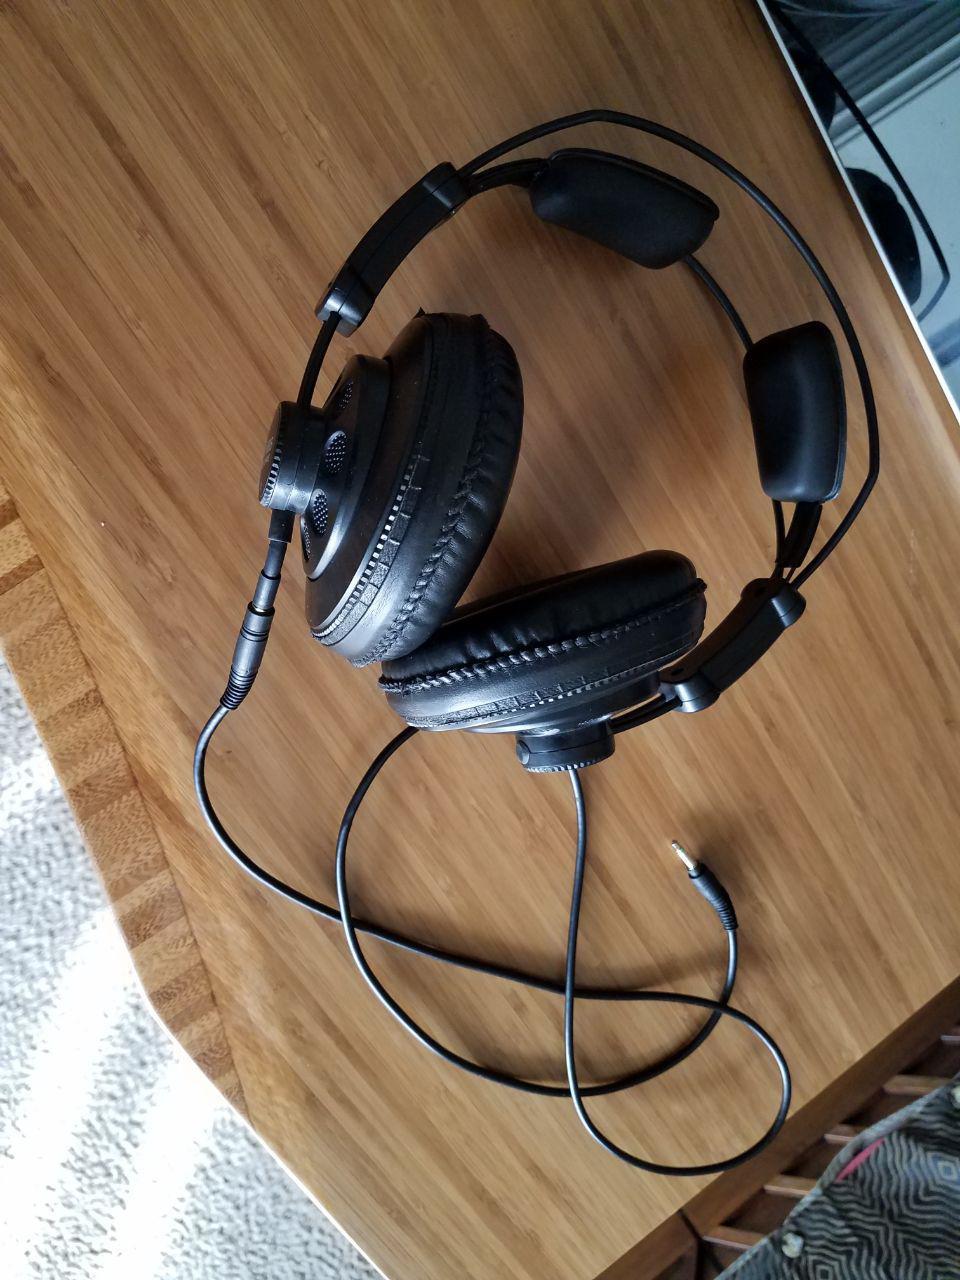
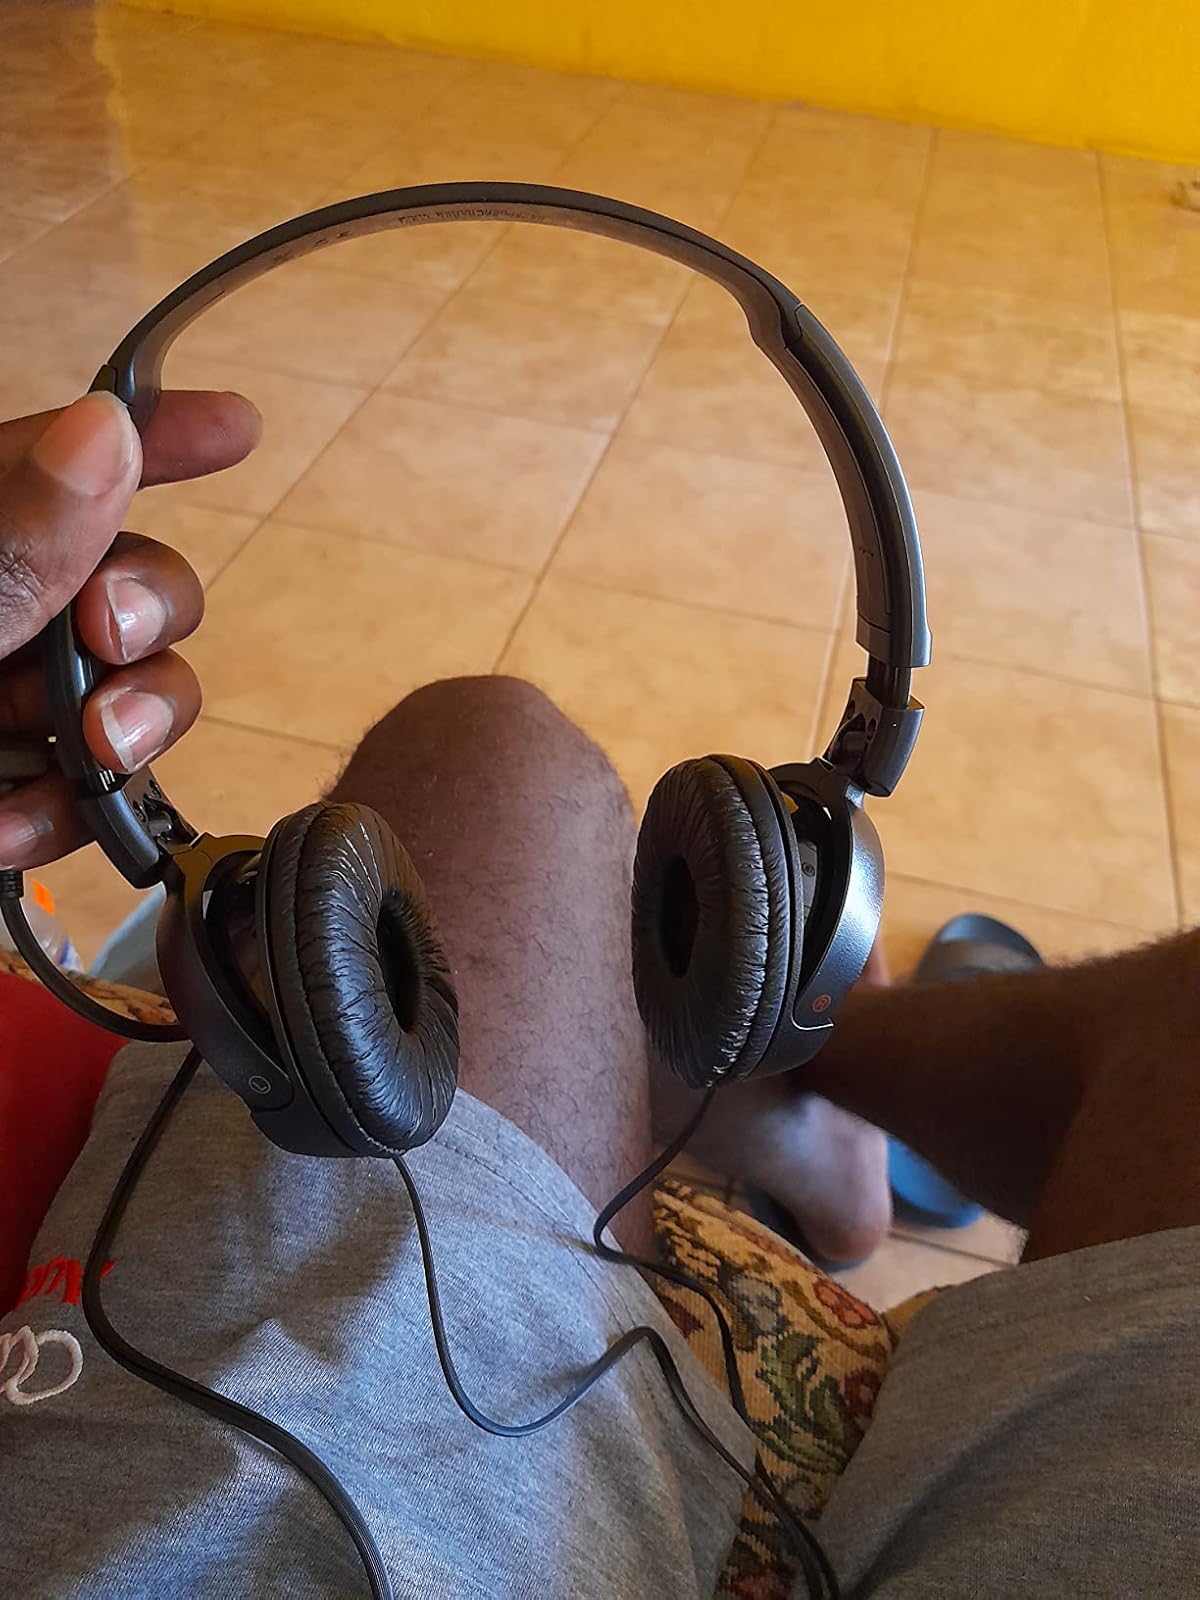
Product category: headphones
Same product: no